Barbier Frères & Compagnie

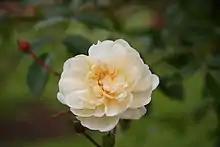
'Alberic Barbier'

Barbier Frères & Compagnie was a commercial rose nursery best known for introducing large-flowered Wichurana ramblers to Europe in the early 1900s. The nursery was established in 1894 by brothers Albert & Eugène Barbier and located in Olivet, near Orleans, France, René Barbier, son of original co-founder, Albert Barbier, led the nursery's rose hybridizing program and is responsible for creating a new type of rambling rose that continues to be popular today. The nursery's most successful rose cultivars include: ''Albéric Barbier' (1900), 'Paul Transon' (1901), 'Alexandre Girault' (1909), and 'Albertine'(1921). The nursery closed in 1972.